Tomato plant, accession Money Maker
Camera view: tilt-top (135 deg); turntable rotation: 30 degrees
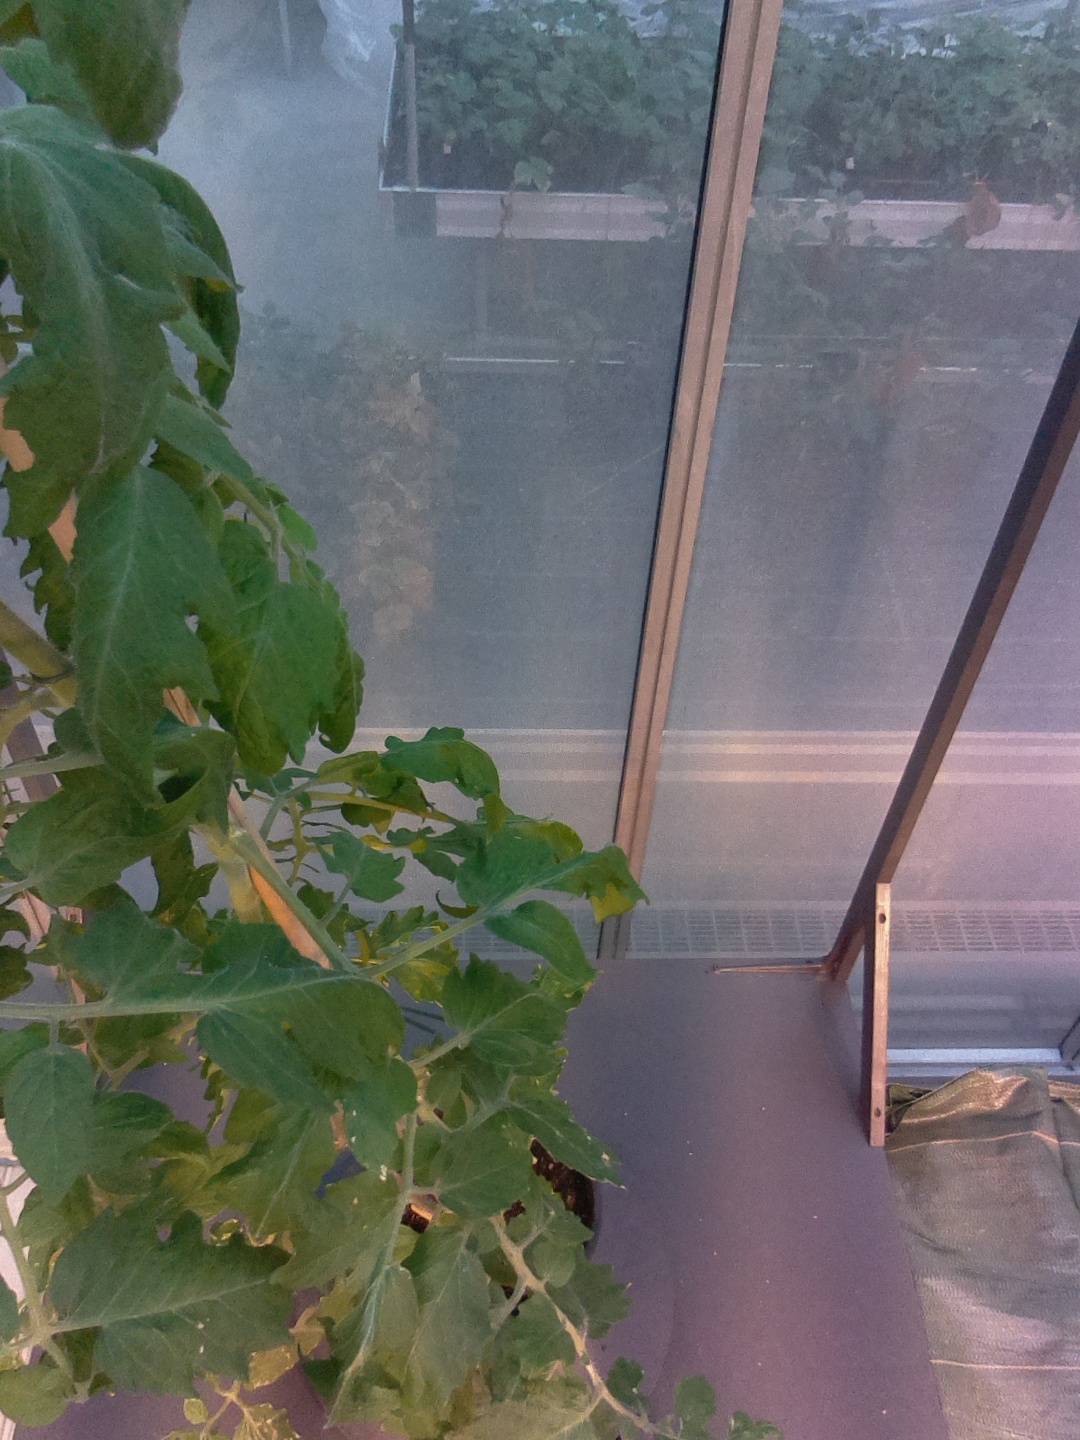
BBCH growth stage 64: 40%-50% of flowers open